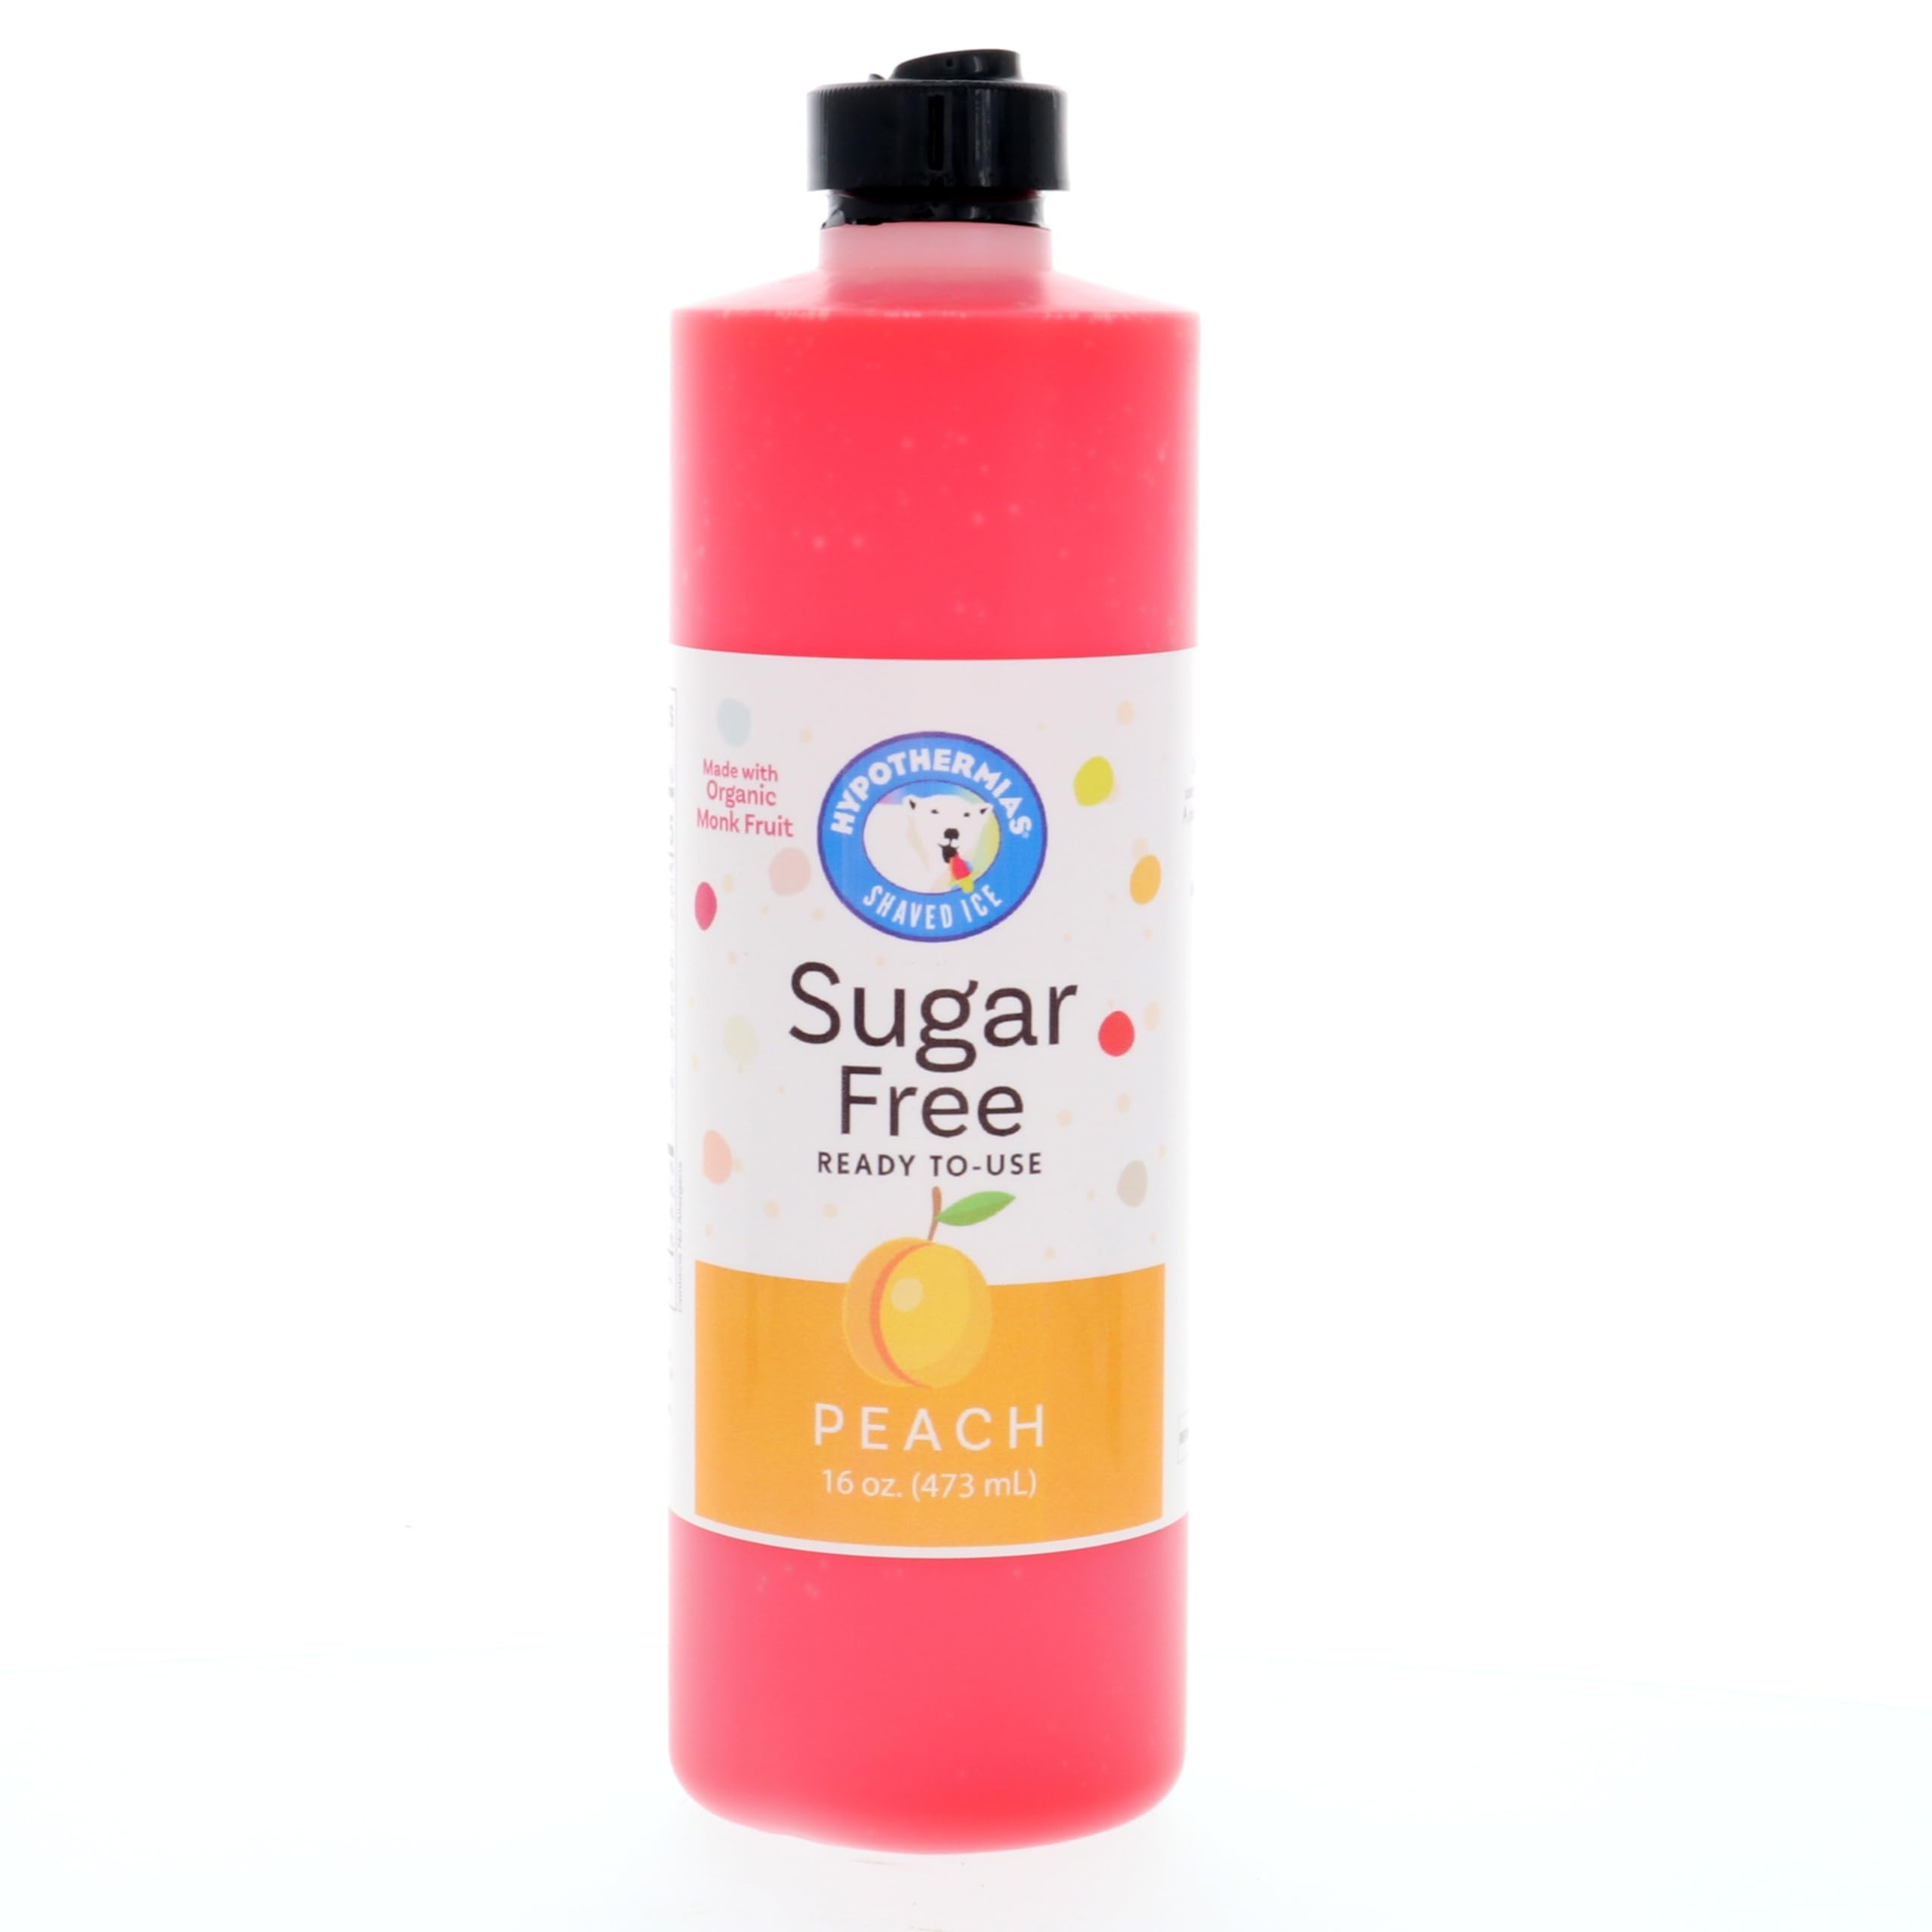
Item Name: Hypothermias Sugar Free Syrup for Snow Cone, Shaved Ice, Drinks - Pint (16 fl oz) - Made with Organic Monk Fruit and Non-GMO Organic Erythritol - BPA-Free Plastic Bottle (Peach)
Bullet Point 1: Hypothermias sugar-free Hawaiian 🍧 snow cone flavor syrup is Keto-friendly! Made with organic monk fruit and Non-GMO organic erythritol, both occurring naturally from plants and fruits, you can enjoy our sugar free flavored syrup with peace of mind.
Bullet Point 2: Our sugar free syrup for drinks are crafted under the Tucson sun in small batches with premium ingredients to ensure an exceptional taste. Excellence in every sip!
Bullet Point 3: Hypothermias is a family-owned, small business in Tucson, Arizona, USA, a UNESCO Creative City of Gastronomy. Our sugar free flavor syrup is craftsmanship that you can taste. Order your sugar free snow cone syrup from a brand you can rely upon for quality. Trust the flavor experts in the desert!
Bullet Point 4: Hypothermias sugar free shaved ice syrup is packaged in a recyclable BPA-free plastic bottle. You can enjoy a sugar free dessert that's environmentally conscious!
Bullet Point 5: Unleash the versatility of our sugar free flavoring syrup. Whether in your morning coffee, refreshing tea, bubbly sodas, plain water, craft cocktails or mocktails, this sugar free flavoring is your key to a world of delightful flavors. Not just for frozen treats, it's also perfect for enhancing your baked goods.
Product Description: Upgrade your flavor experience today with Hypothermias syrup, a sugar free flavor enhancer that will transform your beverage of choice into a delicious guilt-free treat. Transform ice into a sugar free snack, boost your morning coffee or tea, craft the perfect cocktail without all the sugar or amplify your water with a sugar free flavor twist. Refine every moment with the unparalleled taste of Hypothermias sugar-free syrup flavors. Savor the sweetness of life guilt-free. Ofrecemos opciones sin azúcar para aquellos que buscan una delicia más saludable. Nuestros jarabes sin azúcar están elaborados con fruta del monje orgánica y eritritol orgánico. Jarabes de Hypothermias. Son los mejores.
Value: 16.0
Unit: Fl Oz

Price: 13.95